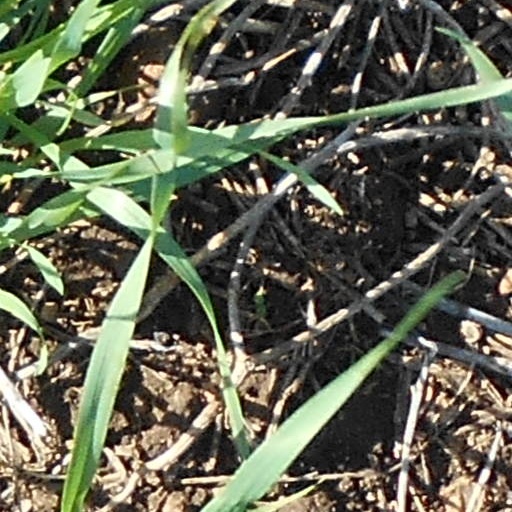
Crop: wheat